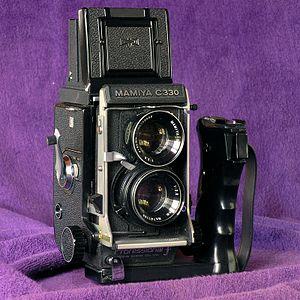
Diane Nemerov, connue sous le pseudonyme de Diane Arbus est une photographe de rue américaine, née le 14 mars 1923 à New York et morte le 26 juillet 1971 à New York.